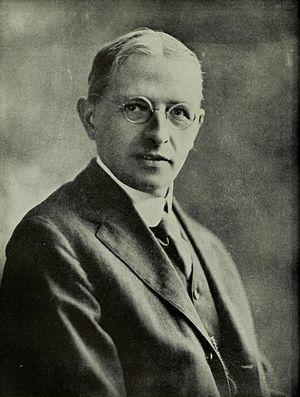
Henry Norris Russell, né le 25 octobre 1877 à Oyster Bay dans l'État de New York et mort le 18 février 1957 à Princeton au New Jersey, est un astronome américain. Avec Ejnar Hertzsprung, il développa le diagramme de Hertzsprung-Russell. Il était surnommé le Dean of American astronomers.